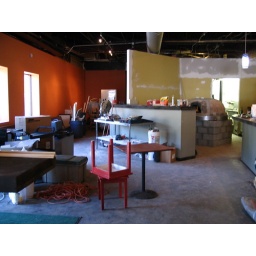
Main bar on your right; sandwich/salad/pizza prep area behind counter in front of wood-burning oven